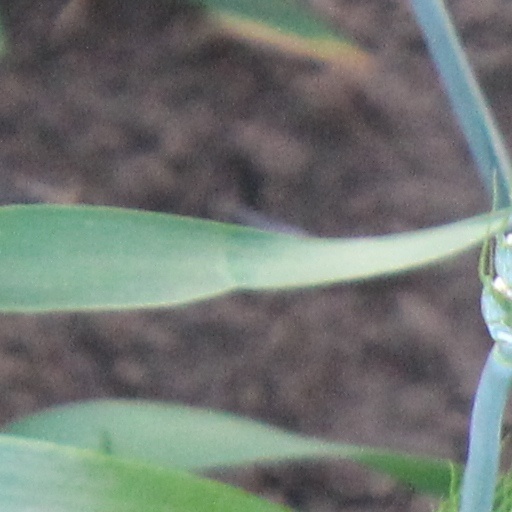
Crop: wheat